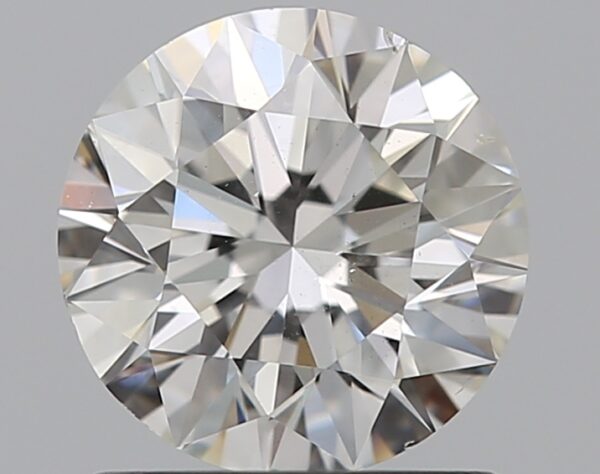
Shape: round
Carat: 1
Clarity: SI1
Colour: G
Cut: EX
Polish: EX
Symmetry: VG
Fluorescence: N
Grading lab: GIA
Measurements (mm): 6.34 x 6.4 x 4.01